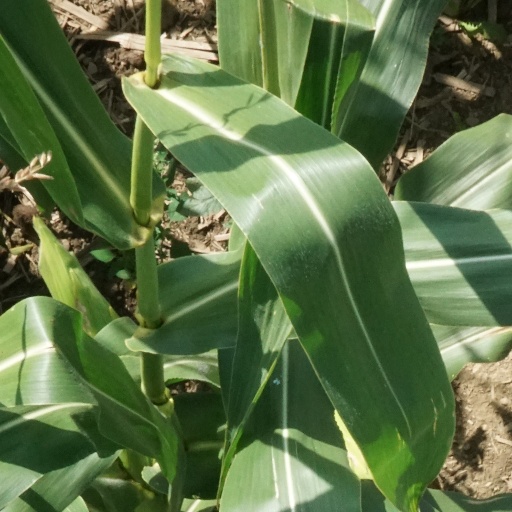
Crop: maize; corn